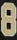
Number: 8